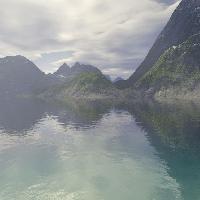
Weather: cloudy or overcast